Verila Glacier

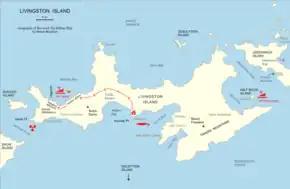
Geography of the thriller novel "The Killing Ship" by Simon Beaufort.

Verila Glacier is part of the mise-en-scène in the 2016 Antarctica thriller novel "The Killing Ship" by Simon Beaufort, with action spreading westwards from Hannah Point, skirting the glacier and eventually reaching Byers Peninsula; the glacier is shown on a sketch map of Livingston Island illustrating the book.